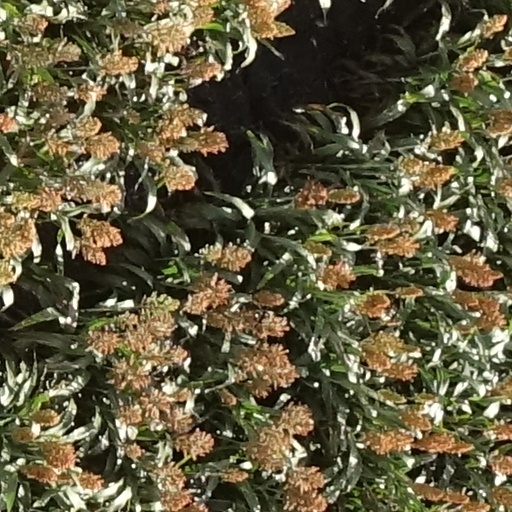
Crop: sorghum